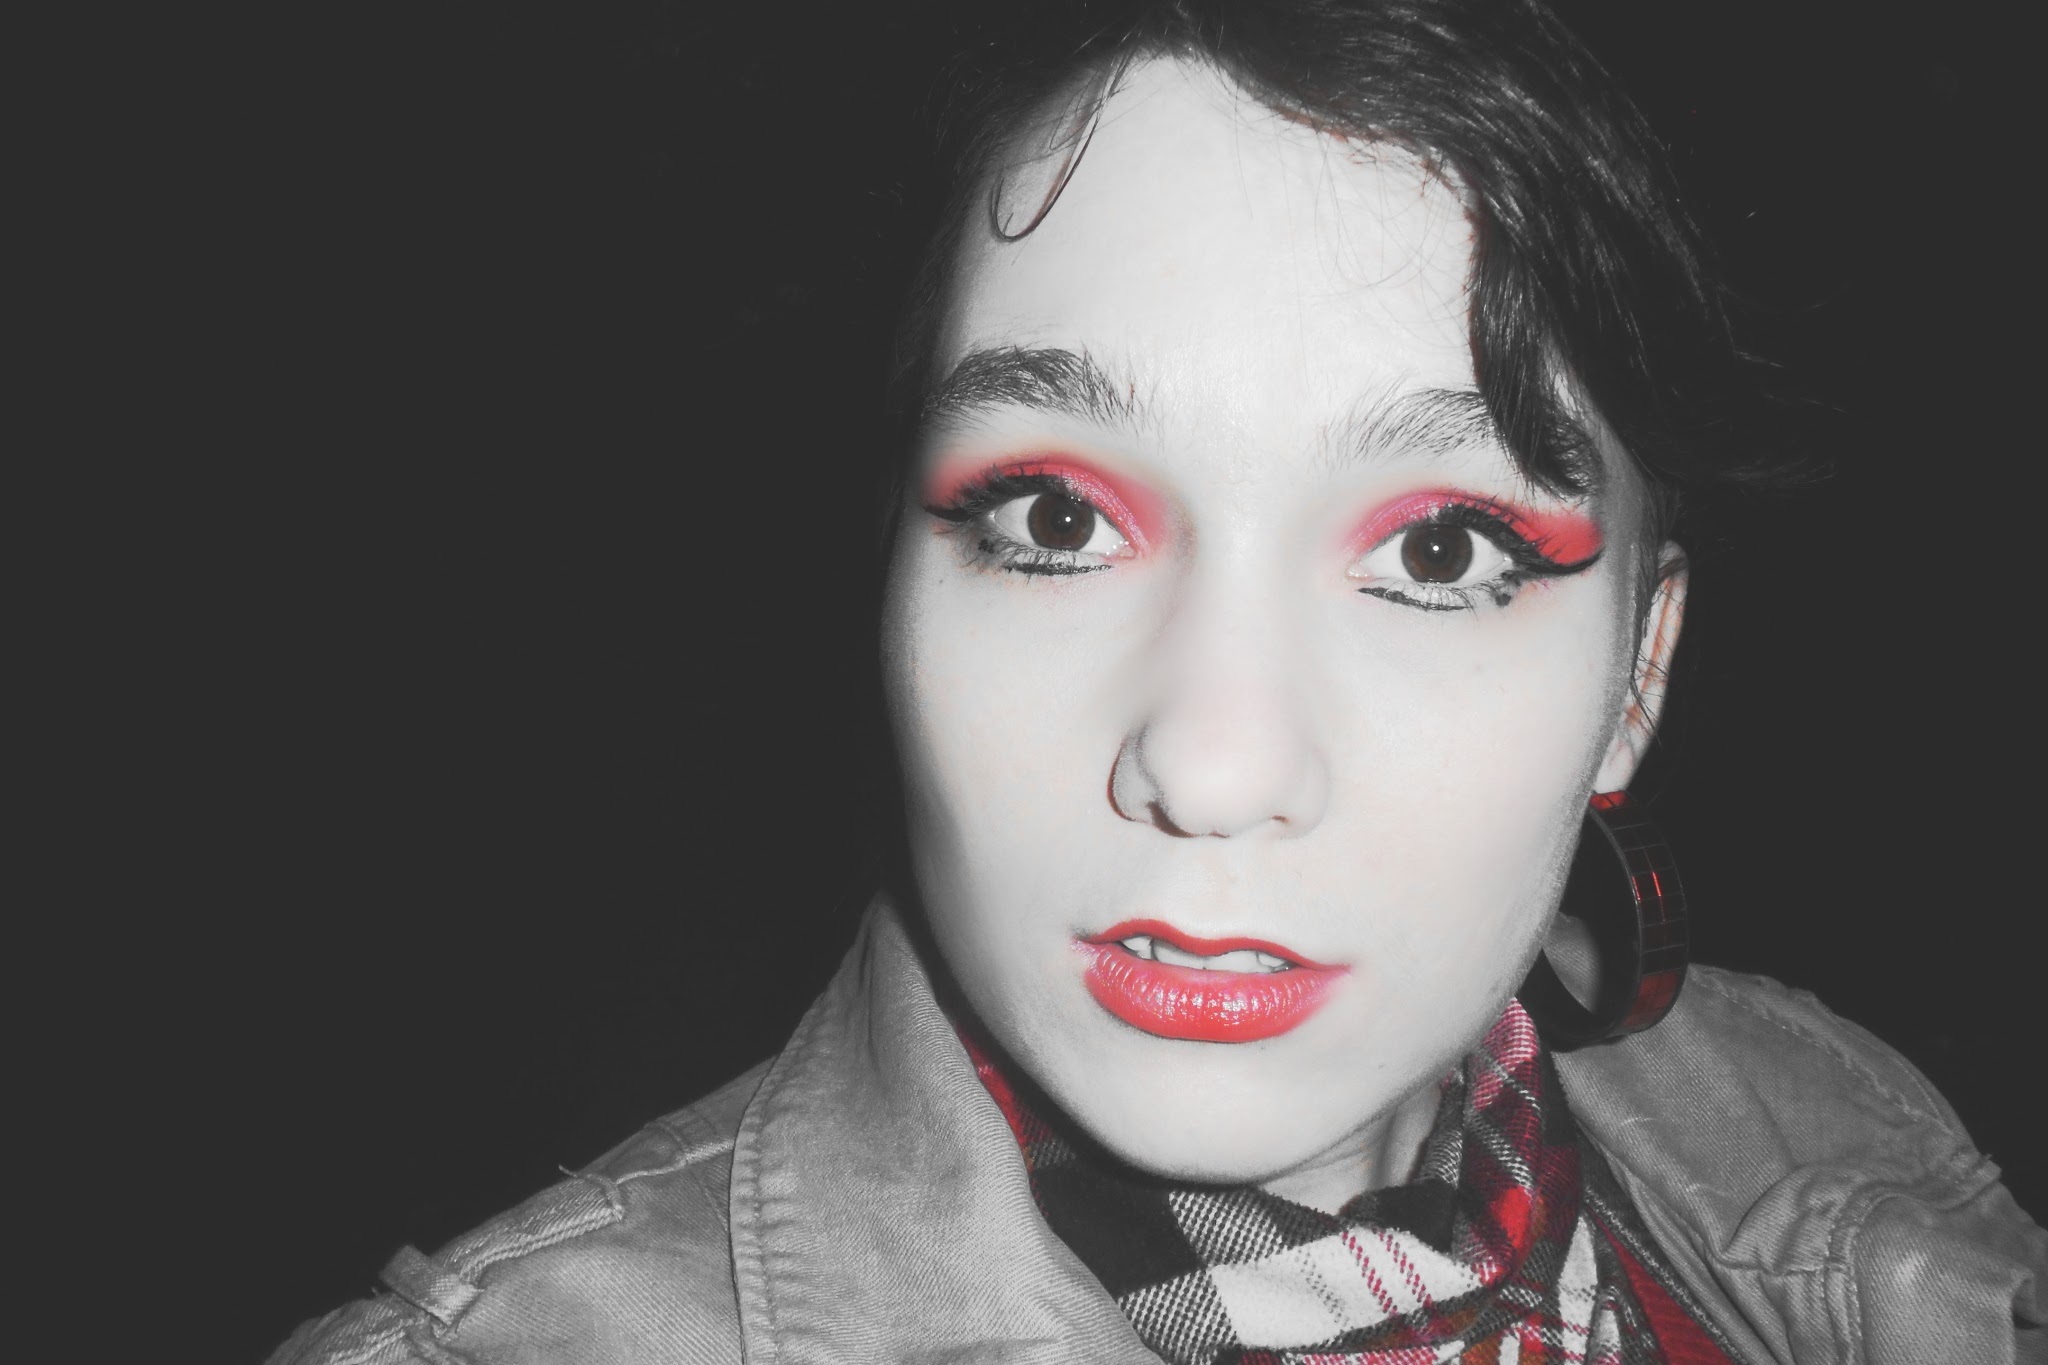
person, black and white, people, woman, portrait, red, profession, black, monochrome, makeup, face, nose, eyes, women, head, beauty, geisha, monochrome photography, mime artist